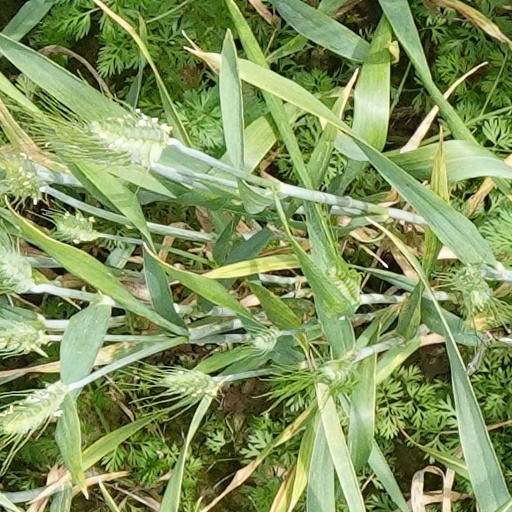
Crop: wheat